Sergei Davydov (figure skater)

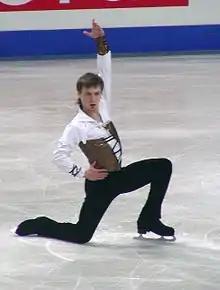
Davydov at the 2007 European Championships

Sergei Dmitriyevich Davydov (born 2 March 1979 in Rostov-on-Don) is a former competitive figure skater who represented Belarus and Russia. For Belarus, he is the 2006 Cup of China silver medalist, two-time Nebelhorn Trophy champion, and eight-time (2001–2008) Belarusian national champion. He competed at two Olympics and placed as high as 7th at the World Championships (2003) and 4th at the European Championships (2007). For Russia, he is the 1998 World Junior silver medalist. After retirement from the competitive figure skating Davydov became a coach.